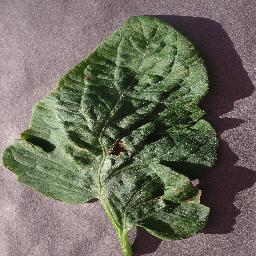
Label: Tomato___Target_Spot